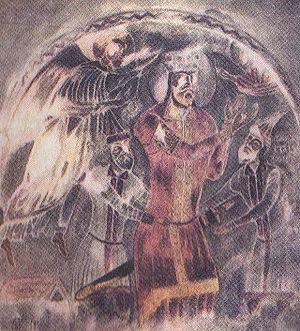
Démétrius Iᵉʳ est un roi de Géorgie de la dynastie des Bagratides, ayant régné de 1125 à 1155 et de 1155 à 1156.
La liste des souverains de Géorgie est la liste des rois et reines qui régnèrent sur la Géorgie unifiée de 1010 à 1490, à l'exception de certaines périodes : de 1014 à 1104, de 1258 à 1329, de 1387 à 1412, de 1446 à 1453 et à partir de 1465.